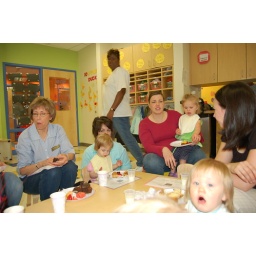
(Anna's best friend Catherine is sitting on her mom's lap... mom is in the red shirt)